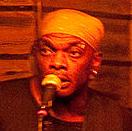
Age: 45